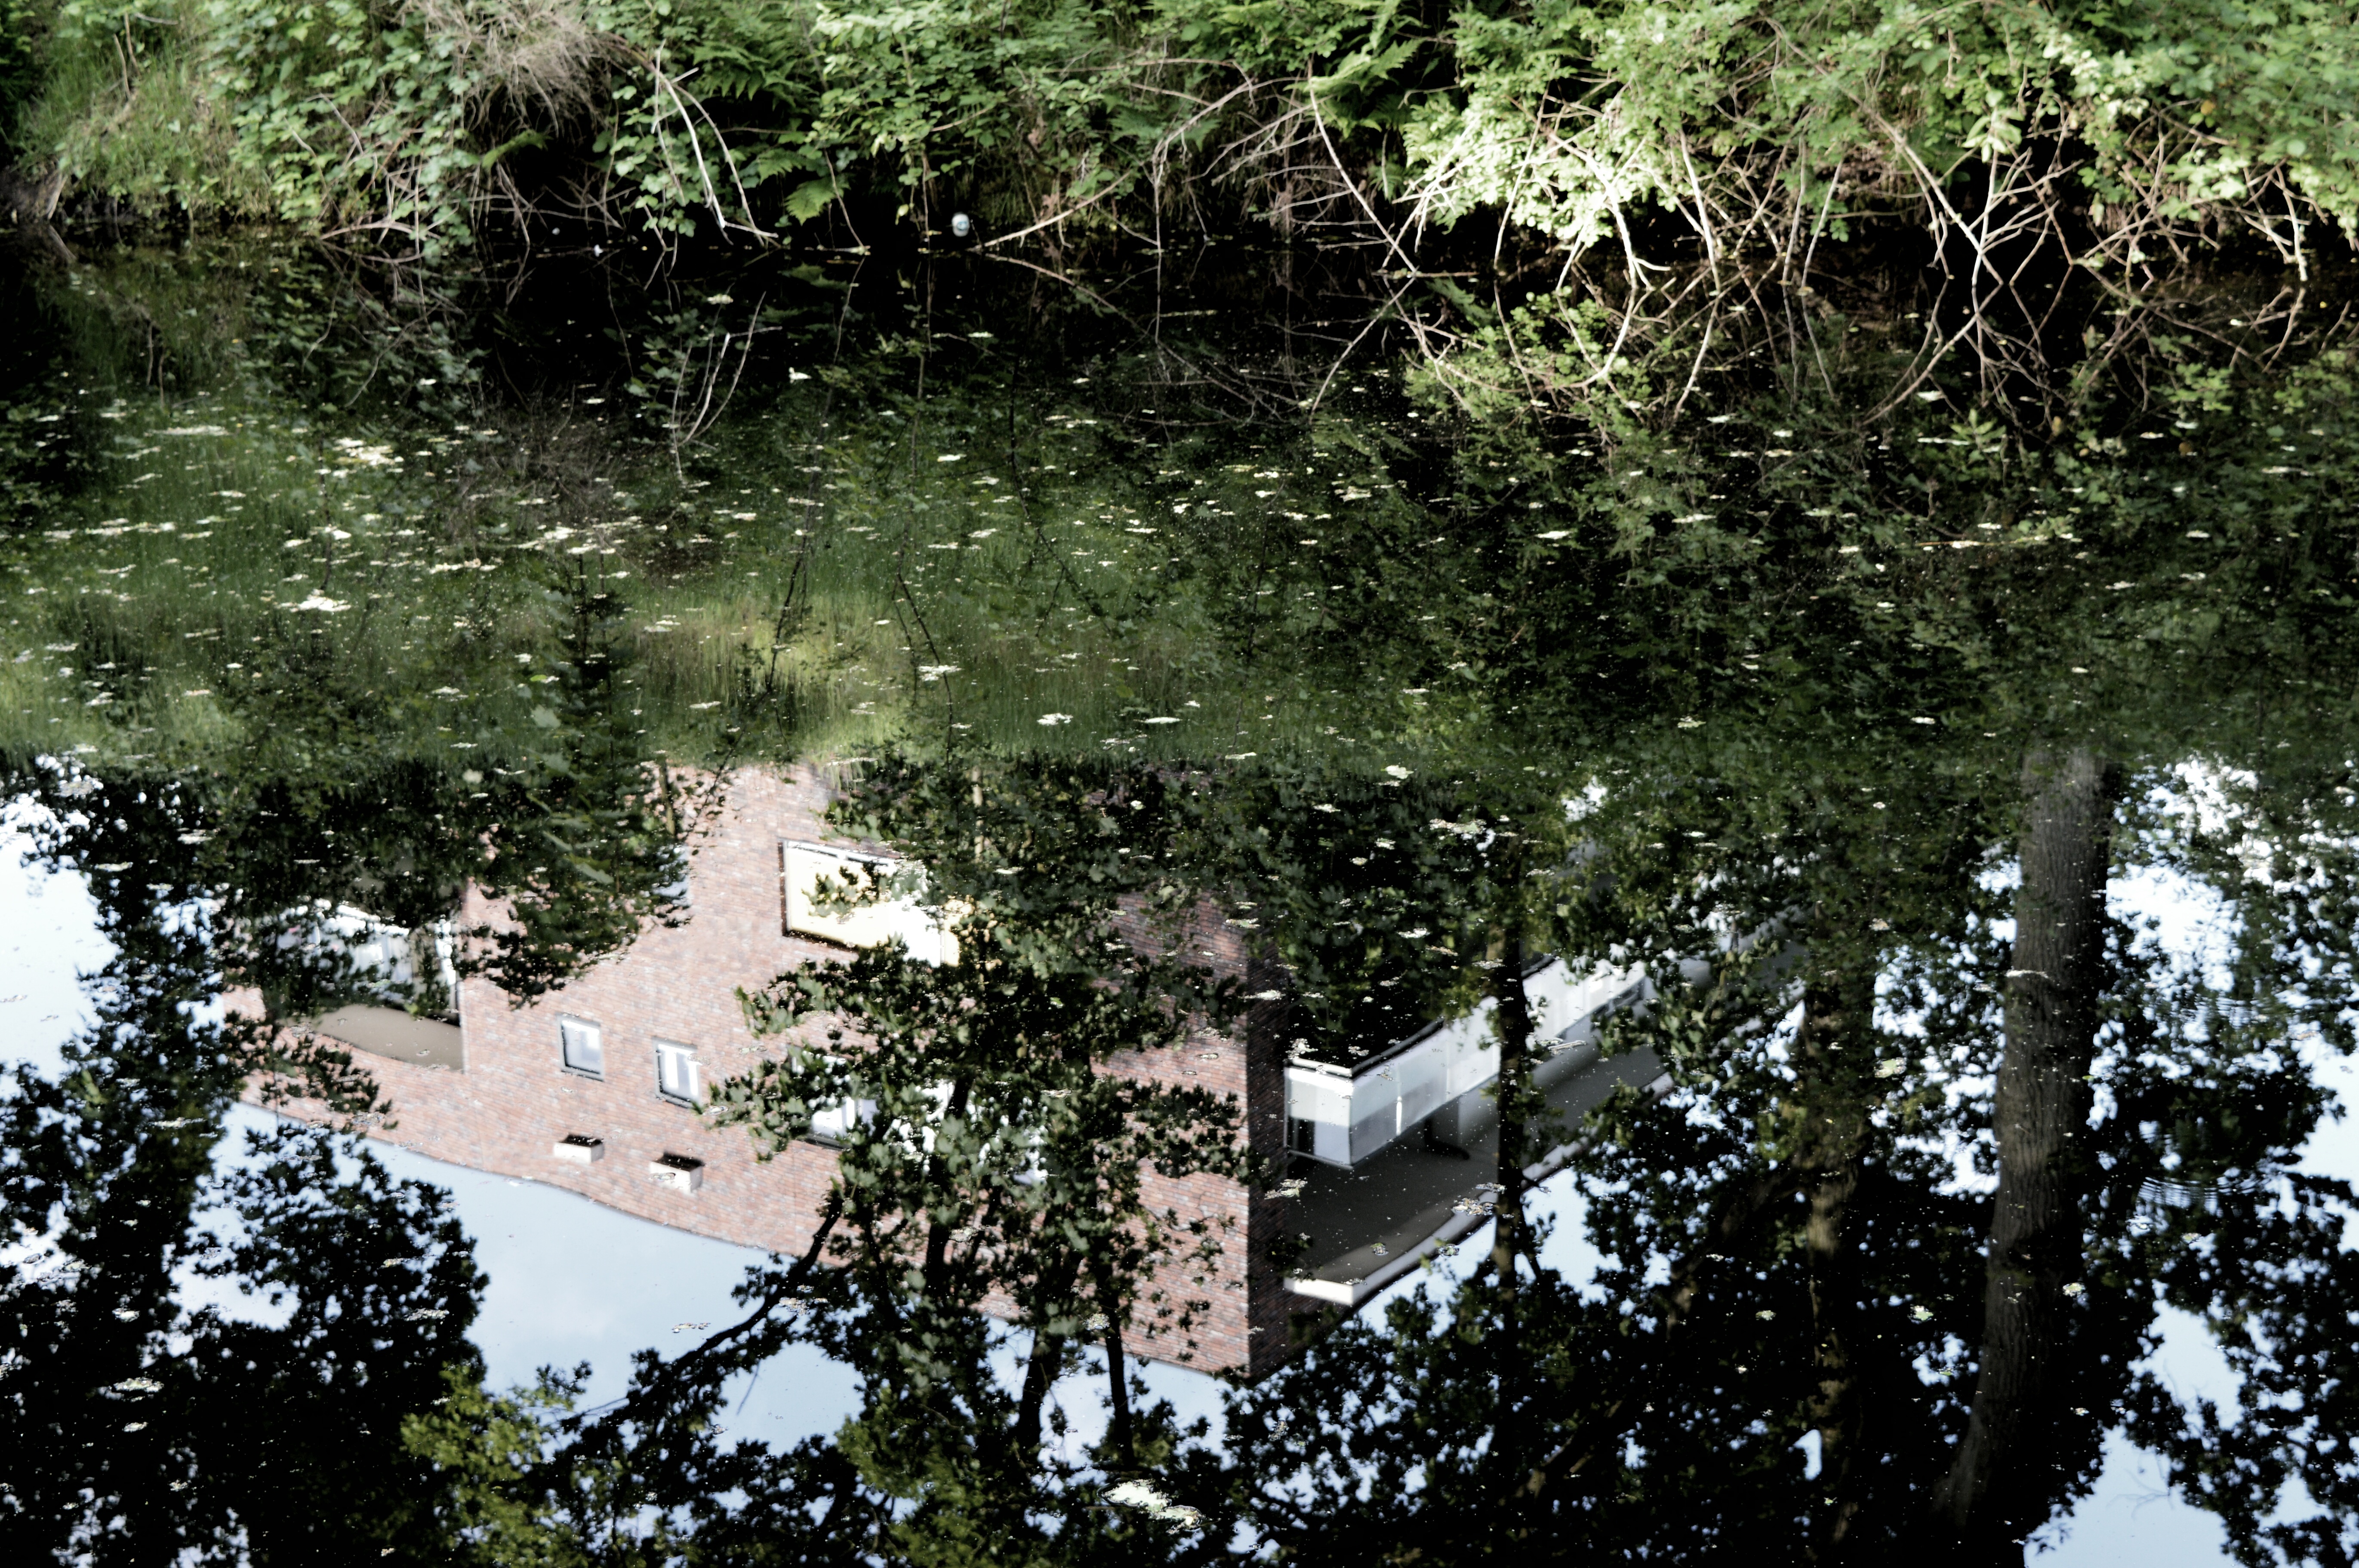
tree, water, nature, forest, river, pond, reflection, waterway, woody plant